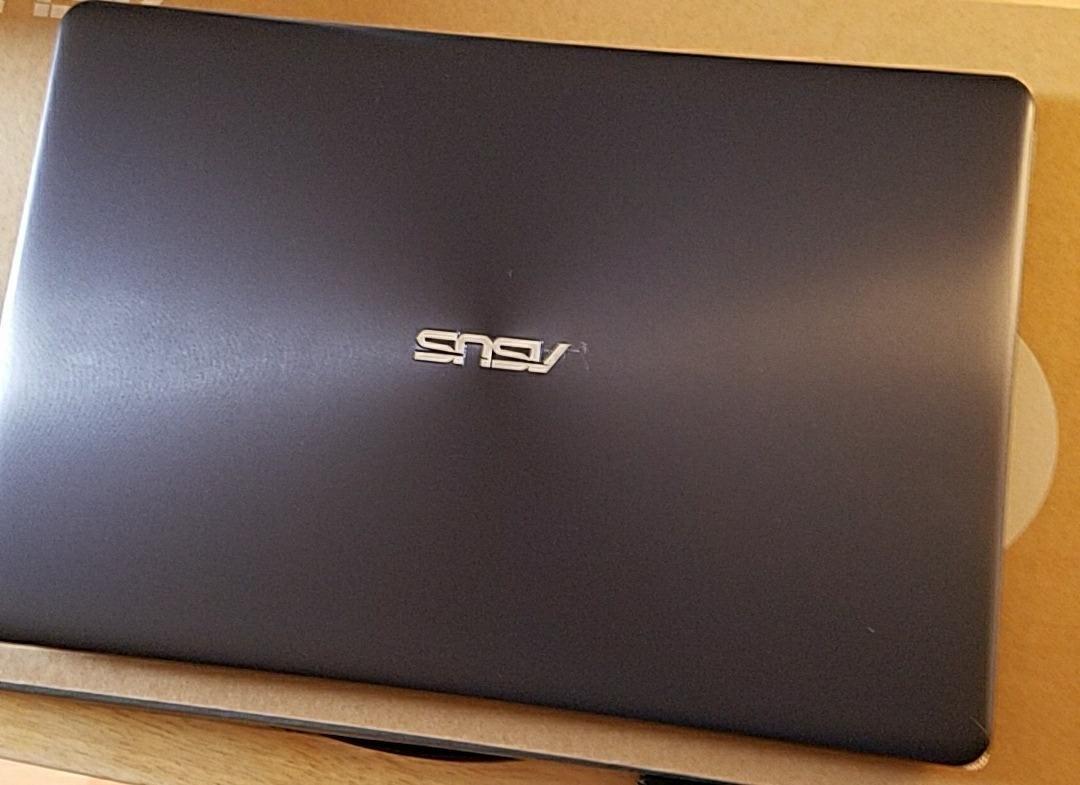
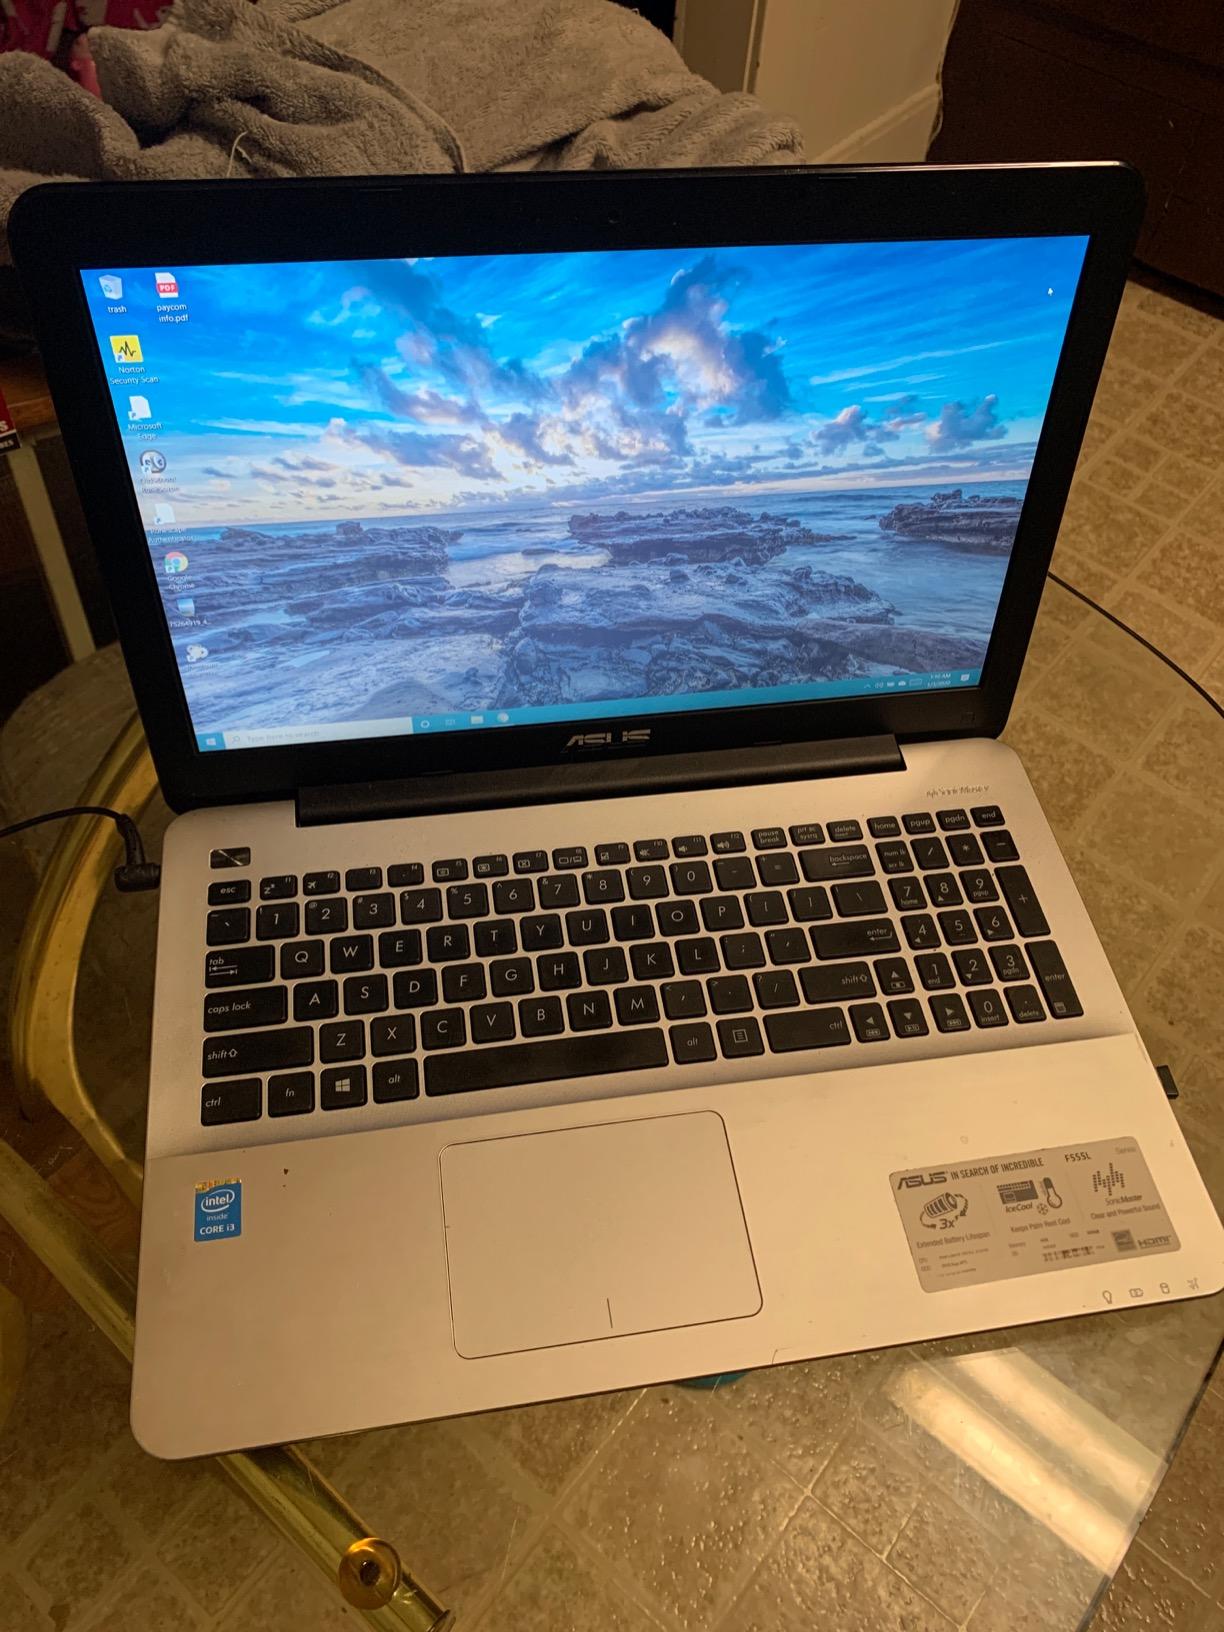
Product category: laptop
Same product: no